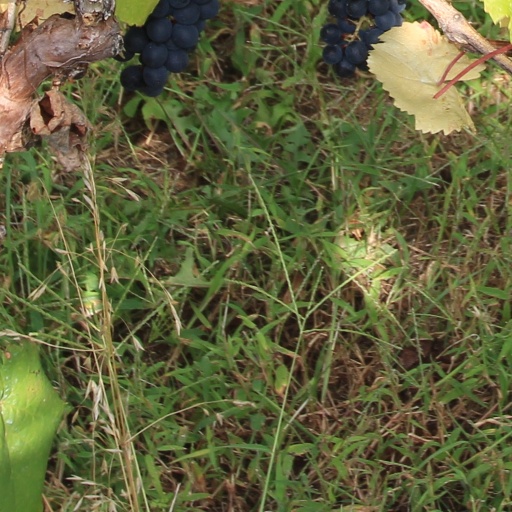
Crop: grape